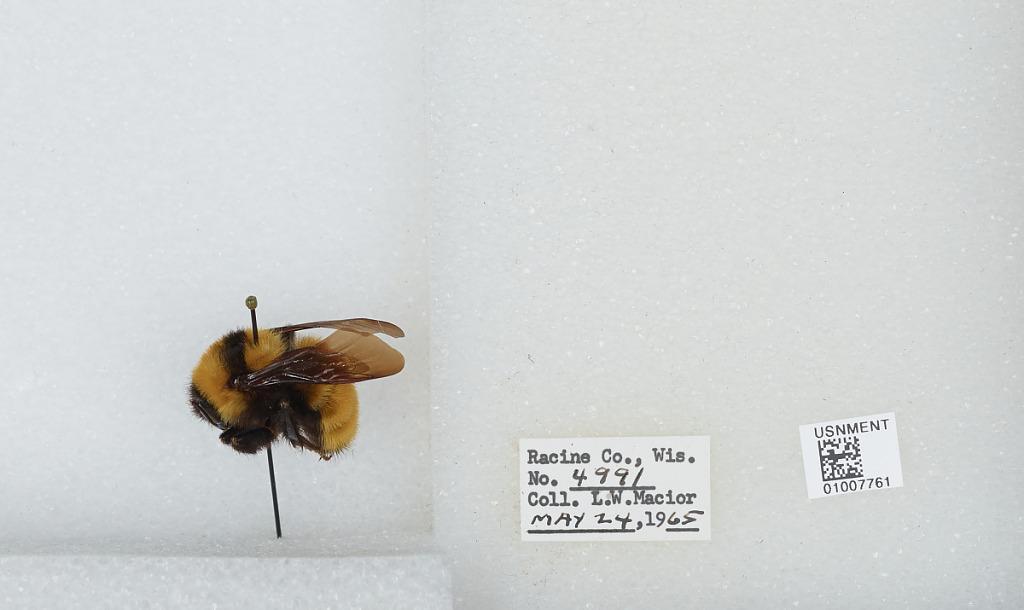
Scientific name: Bombus (Fervidobombus) fervidus fervidus (Fabricius)
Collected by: L. Macior
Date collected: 1965-5-24
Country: United States
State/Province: Wisconsin
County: Racine
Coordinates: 42.78, -87.76